Community organizing

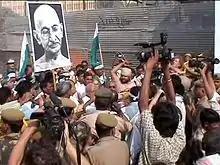
Janadesh 2007 protesters seeking land rights

Faith-based community organizing (FBCO), also known as Congregation-based Community Organizing, is a methodology for developing power and relationships throughout a community of institutions: today mostly congregations, but these can also include unions, neighborhood associations, and other groups. Progressive and centrist FBCO organizations unite around basic values derived from common aspects of their faith instead of around strict dogmas. There are now at least 180 FBCOs in the US as well as in South Africa, England, Germany, and other nations. Local FBCO organizations are often linked through organizing networks such as the Industrial Areas Foundation, Gamaliel Foundation, PICO National Network, and Direct Action and Research Training Center (DART). In the United States starting in 2001, the Bush administration launched a department to promote community organizing that included faith-based organizing as well other community groups.